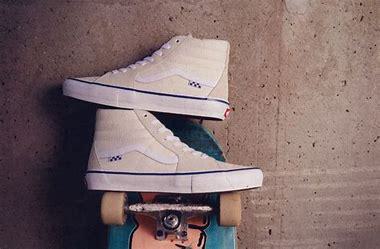
Brand: Vans
Model: Skate